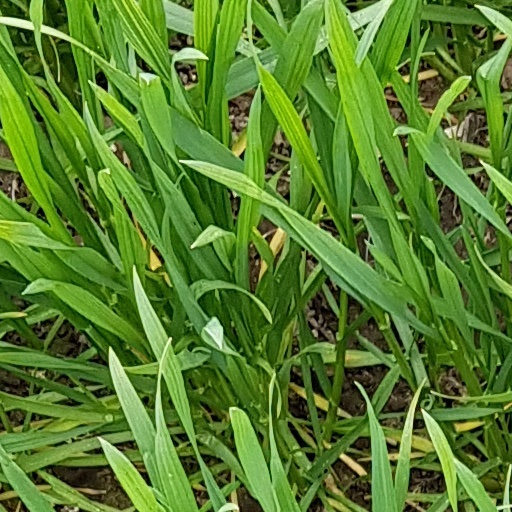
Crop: wheat